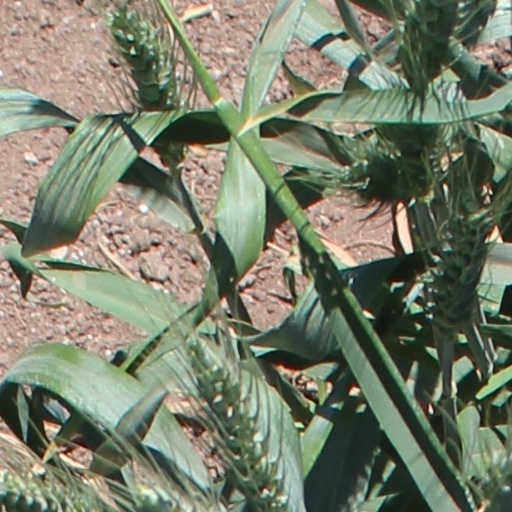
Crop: wheat